Barton-le-Clay

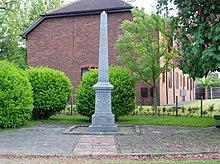
The high street war memorial.

There are two combined World War matching-list memorials, one near the main road (junction of Luton Road and Hexton Road) and the other in the Parish Church. This list is transcribed on a website.